Hilda Montalba

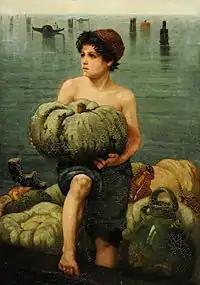
"Boy Unloading a Venetian Market Boat" by Hilda Montalba

Hilda Montalba was born in London on 3 December 1845, one of four daughters of the Swedish-born artist Anthony Rubens Montalba and Emeline (née Davies). The 1871 British census shows Anthony Montalba living at 19 Arundel Gardens, Notting Hill, London, with four daughters, all artists.